Tuatara (character)

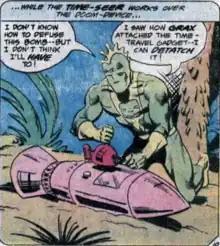
The Jeremy Wakefield incarnation of Tuatara as depicted in "Super Friends" #8

Tuatara is the name of two different characters appearing in comic books published by DC Comics.